Jonathan Powell (civil servant)

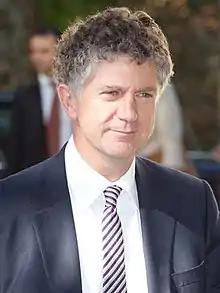
Powell in 2011

Jonathan Nicholas Powell (born 14 August 1956) is a British civil servant and diplomat who has served as the UK National Security Advisor (NSA) under Keir Starmer since 2024. He previously served as Downing Street Chief of Staff from 1997 to 2007 under Tony Blair. During this period Powell was also the chief British negotiator in the Northern Ireland peace process.